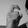
ASL letter: X